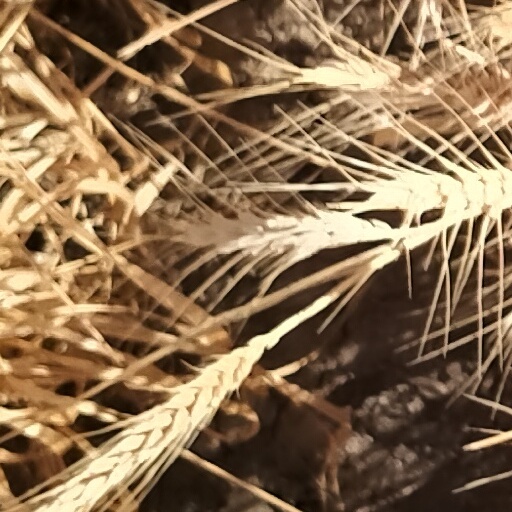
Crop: wheat